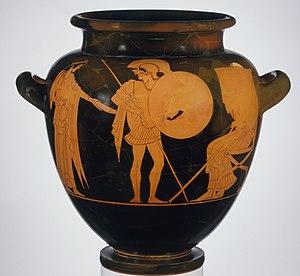
https://www.metmuseum.org/art/collection/search/255899
Le casque chalcidien est un type de casque grec en bronze qui apparaît à la fin du VIᵉ siècle av. J.-C. et dont l'utilisation perdure jusqu'au IVᵉ siècle av. J.-C. Après le casque corinthien, dont il est probablement une variante allégée, et avec lequel il cohabite jusqu'à la disparition du premier en tant que pièce d'armement au cours du Vᵉ siècle av. J.-C., il est l'un des principaux casques de l'armement hoplitique.